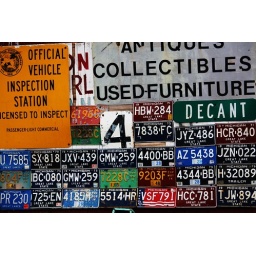
Old license plates on a barn wall in Shipshewana, IN.